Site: brandenburg
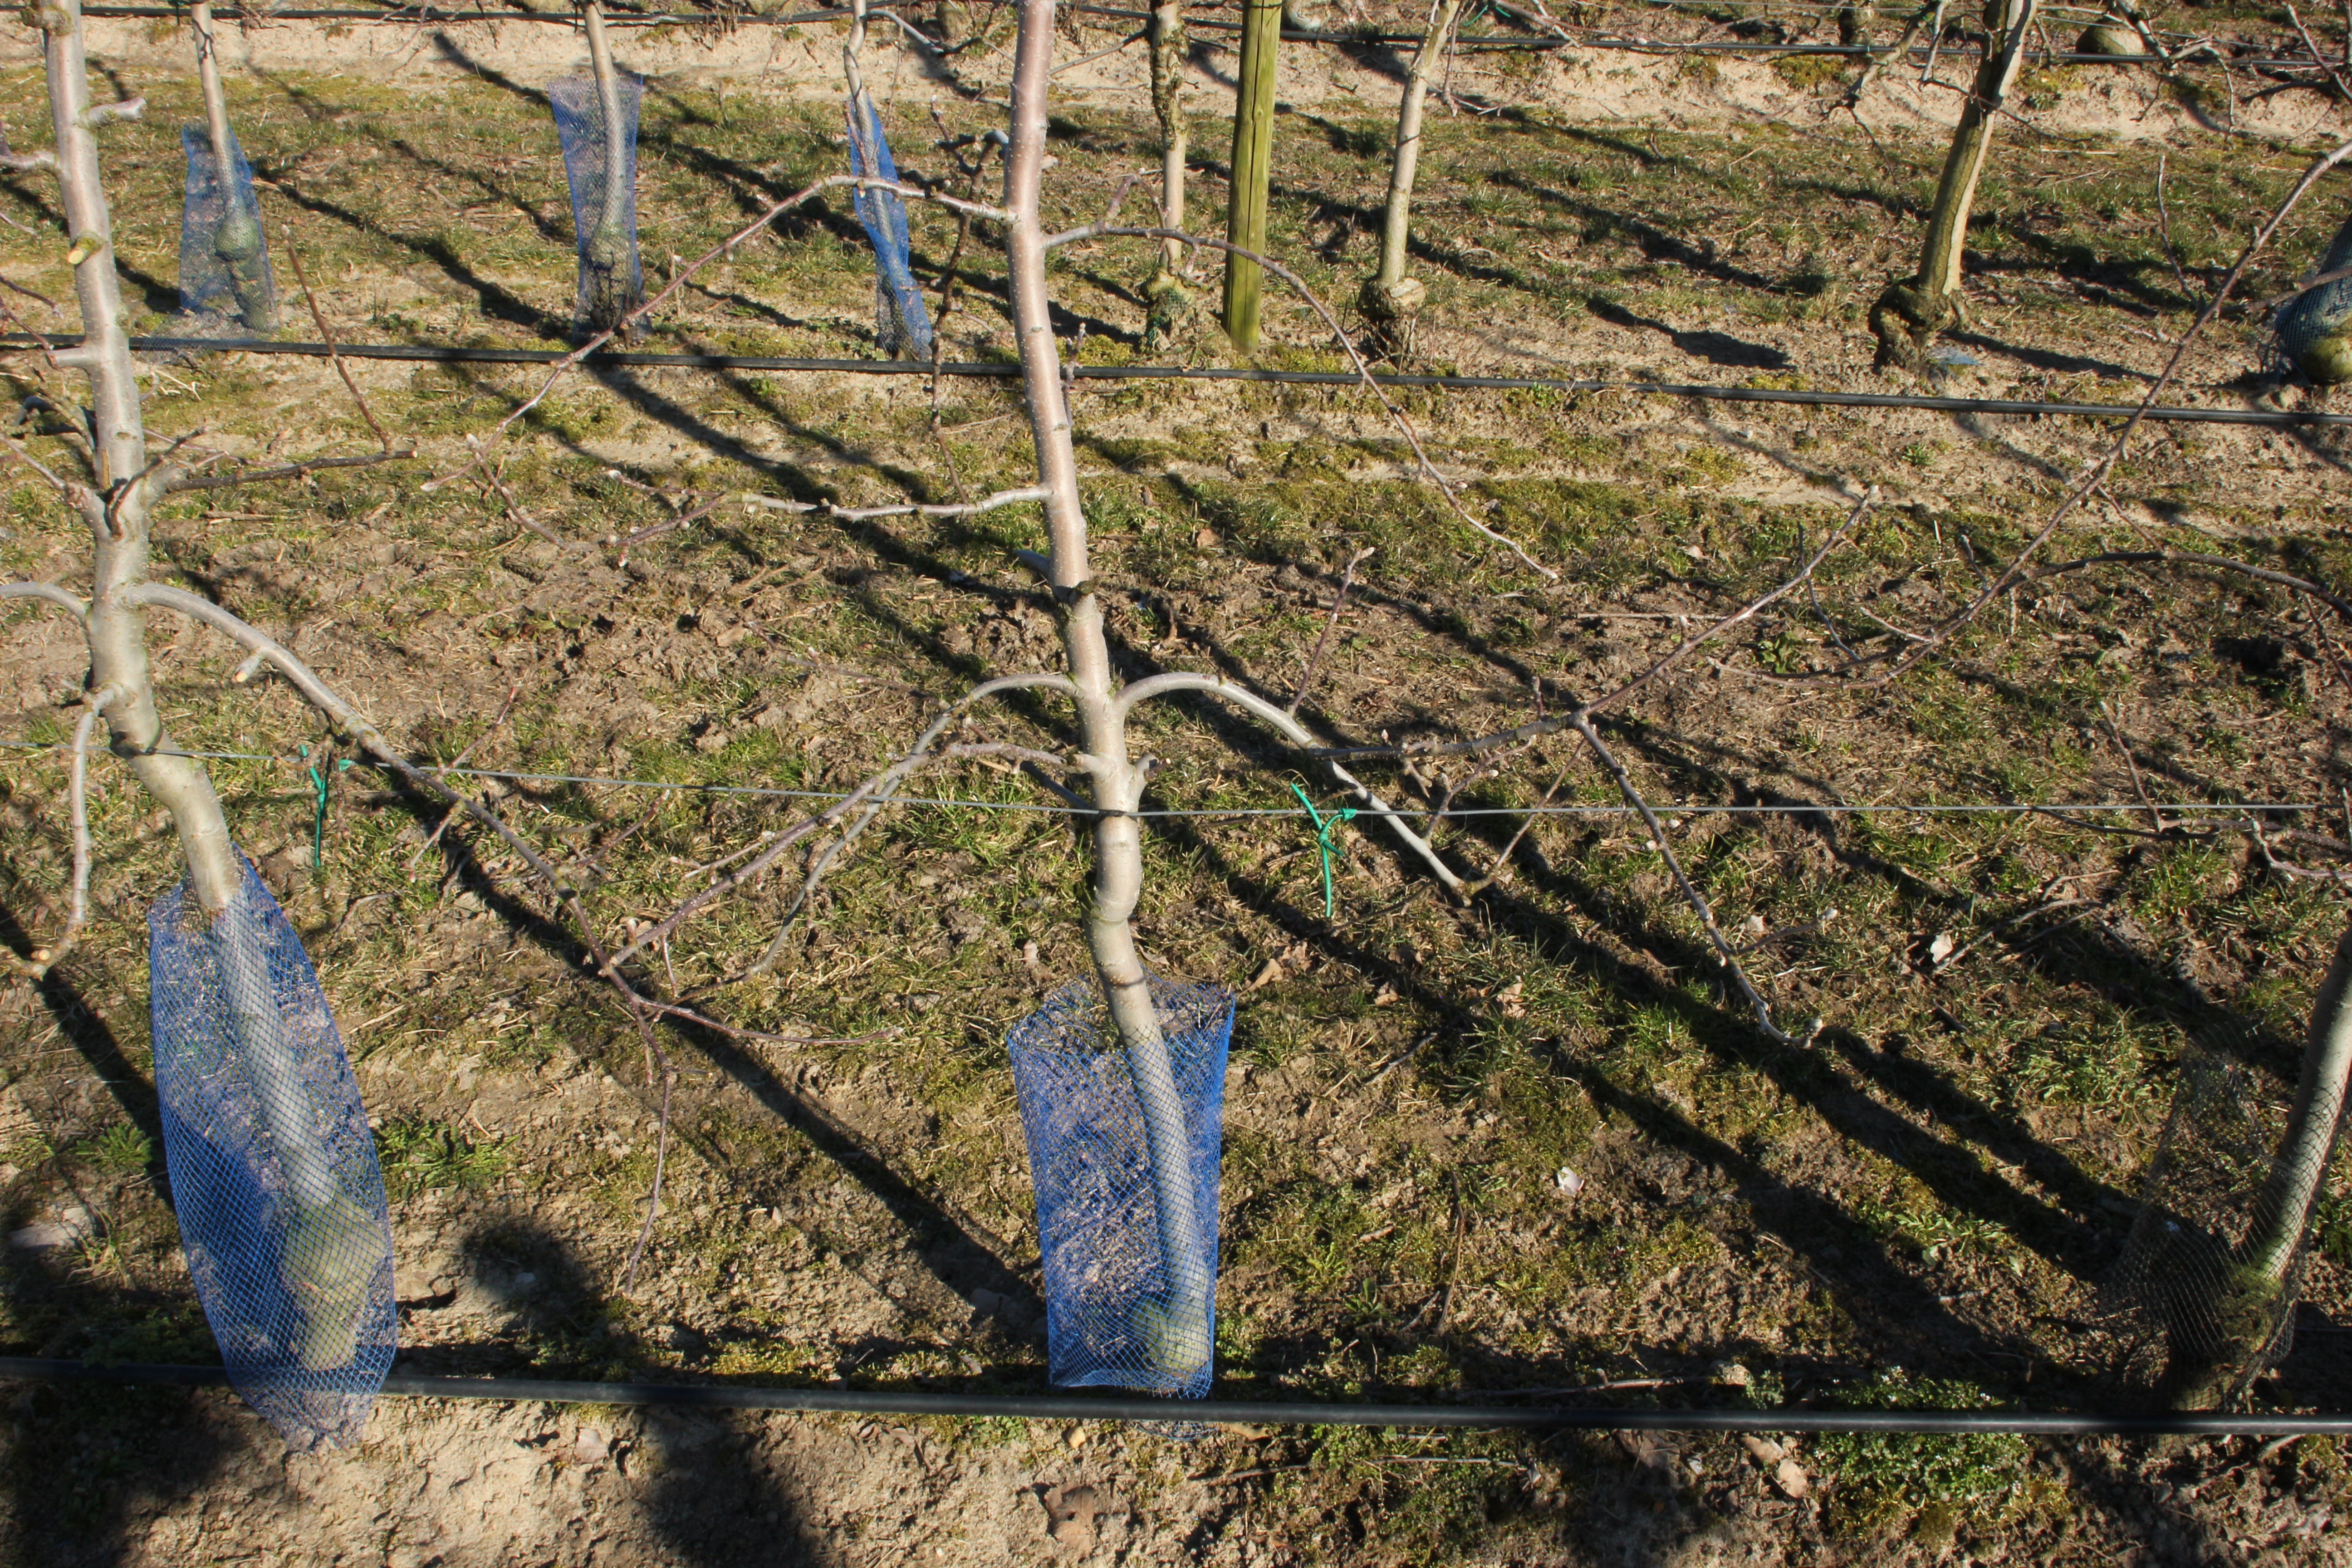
Growth stage (BBCH 03): Bud development